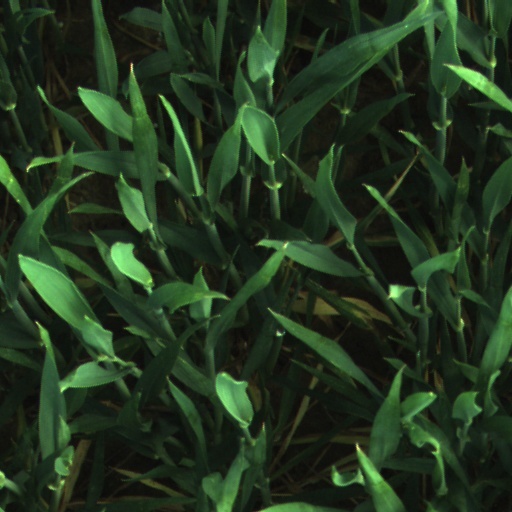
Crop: wheat